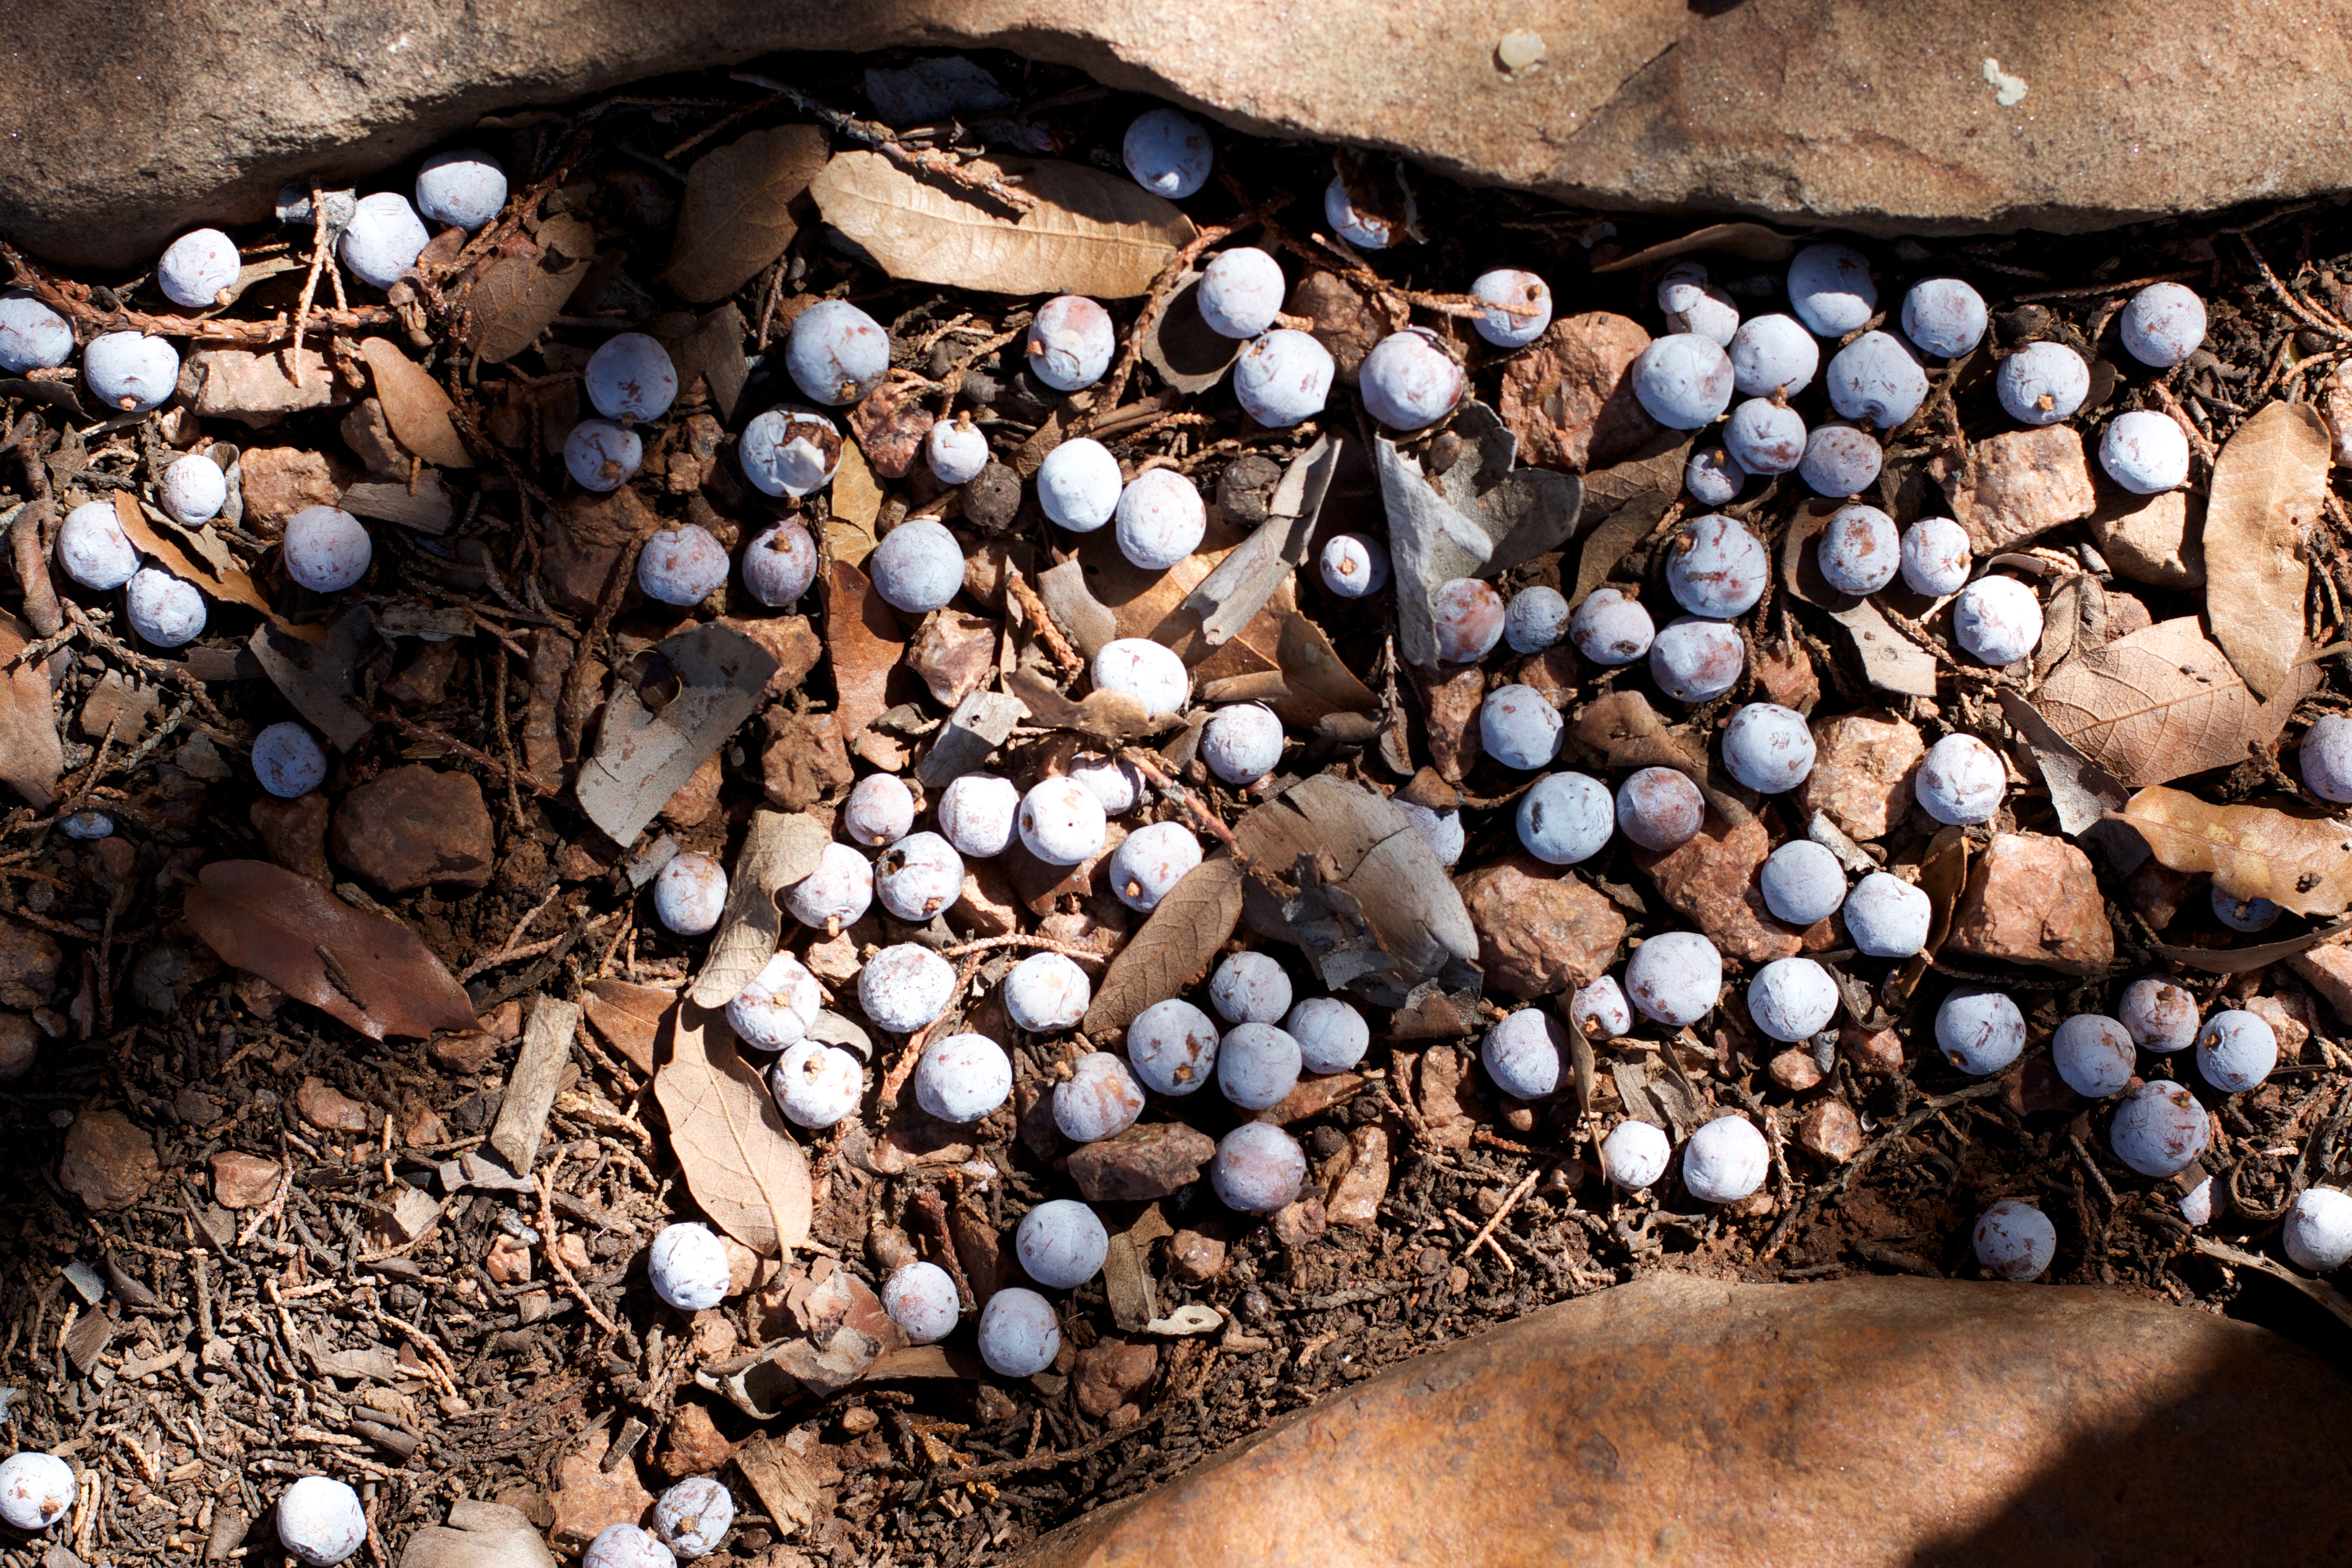
rock, wood, pebble, soil, material, close up, gravel, macro photography